Audrey Geisel

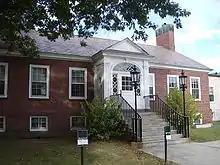
1 Rope Ferry Road, part of the Geisel School of Medicine, Dartmouth

Through the Association for Library Service to Children (ALSC) the fund established the Theodor Seuss Geisel Award for the "most distinguished American book for beginning readers". In 2012 the Dartmouth Medical School was renamed the Geisel School of Medicine, to reflect the couple's generosity over many years.